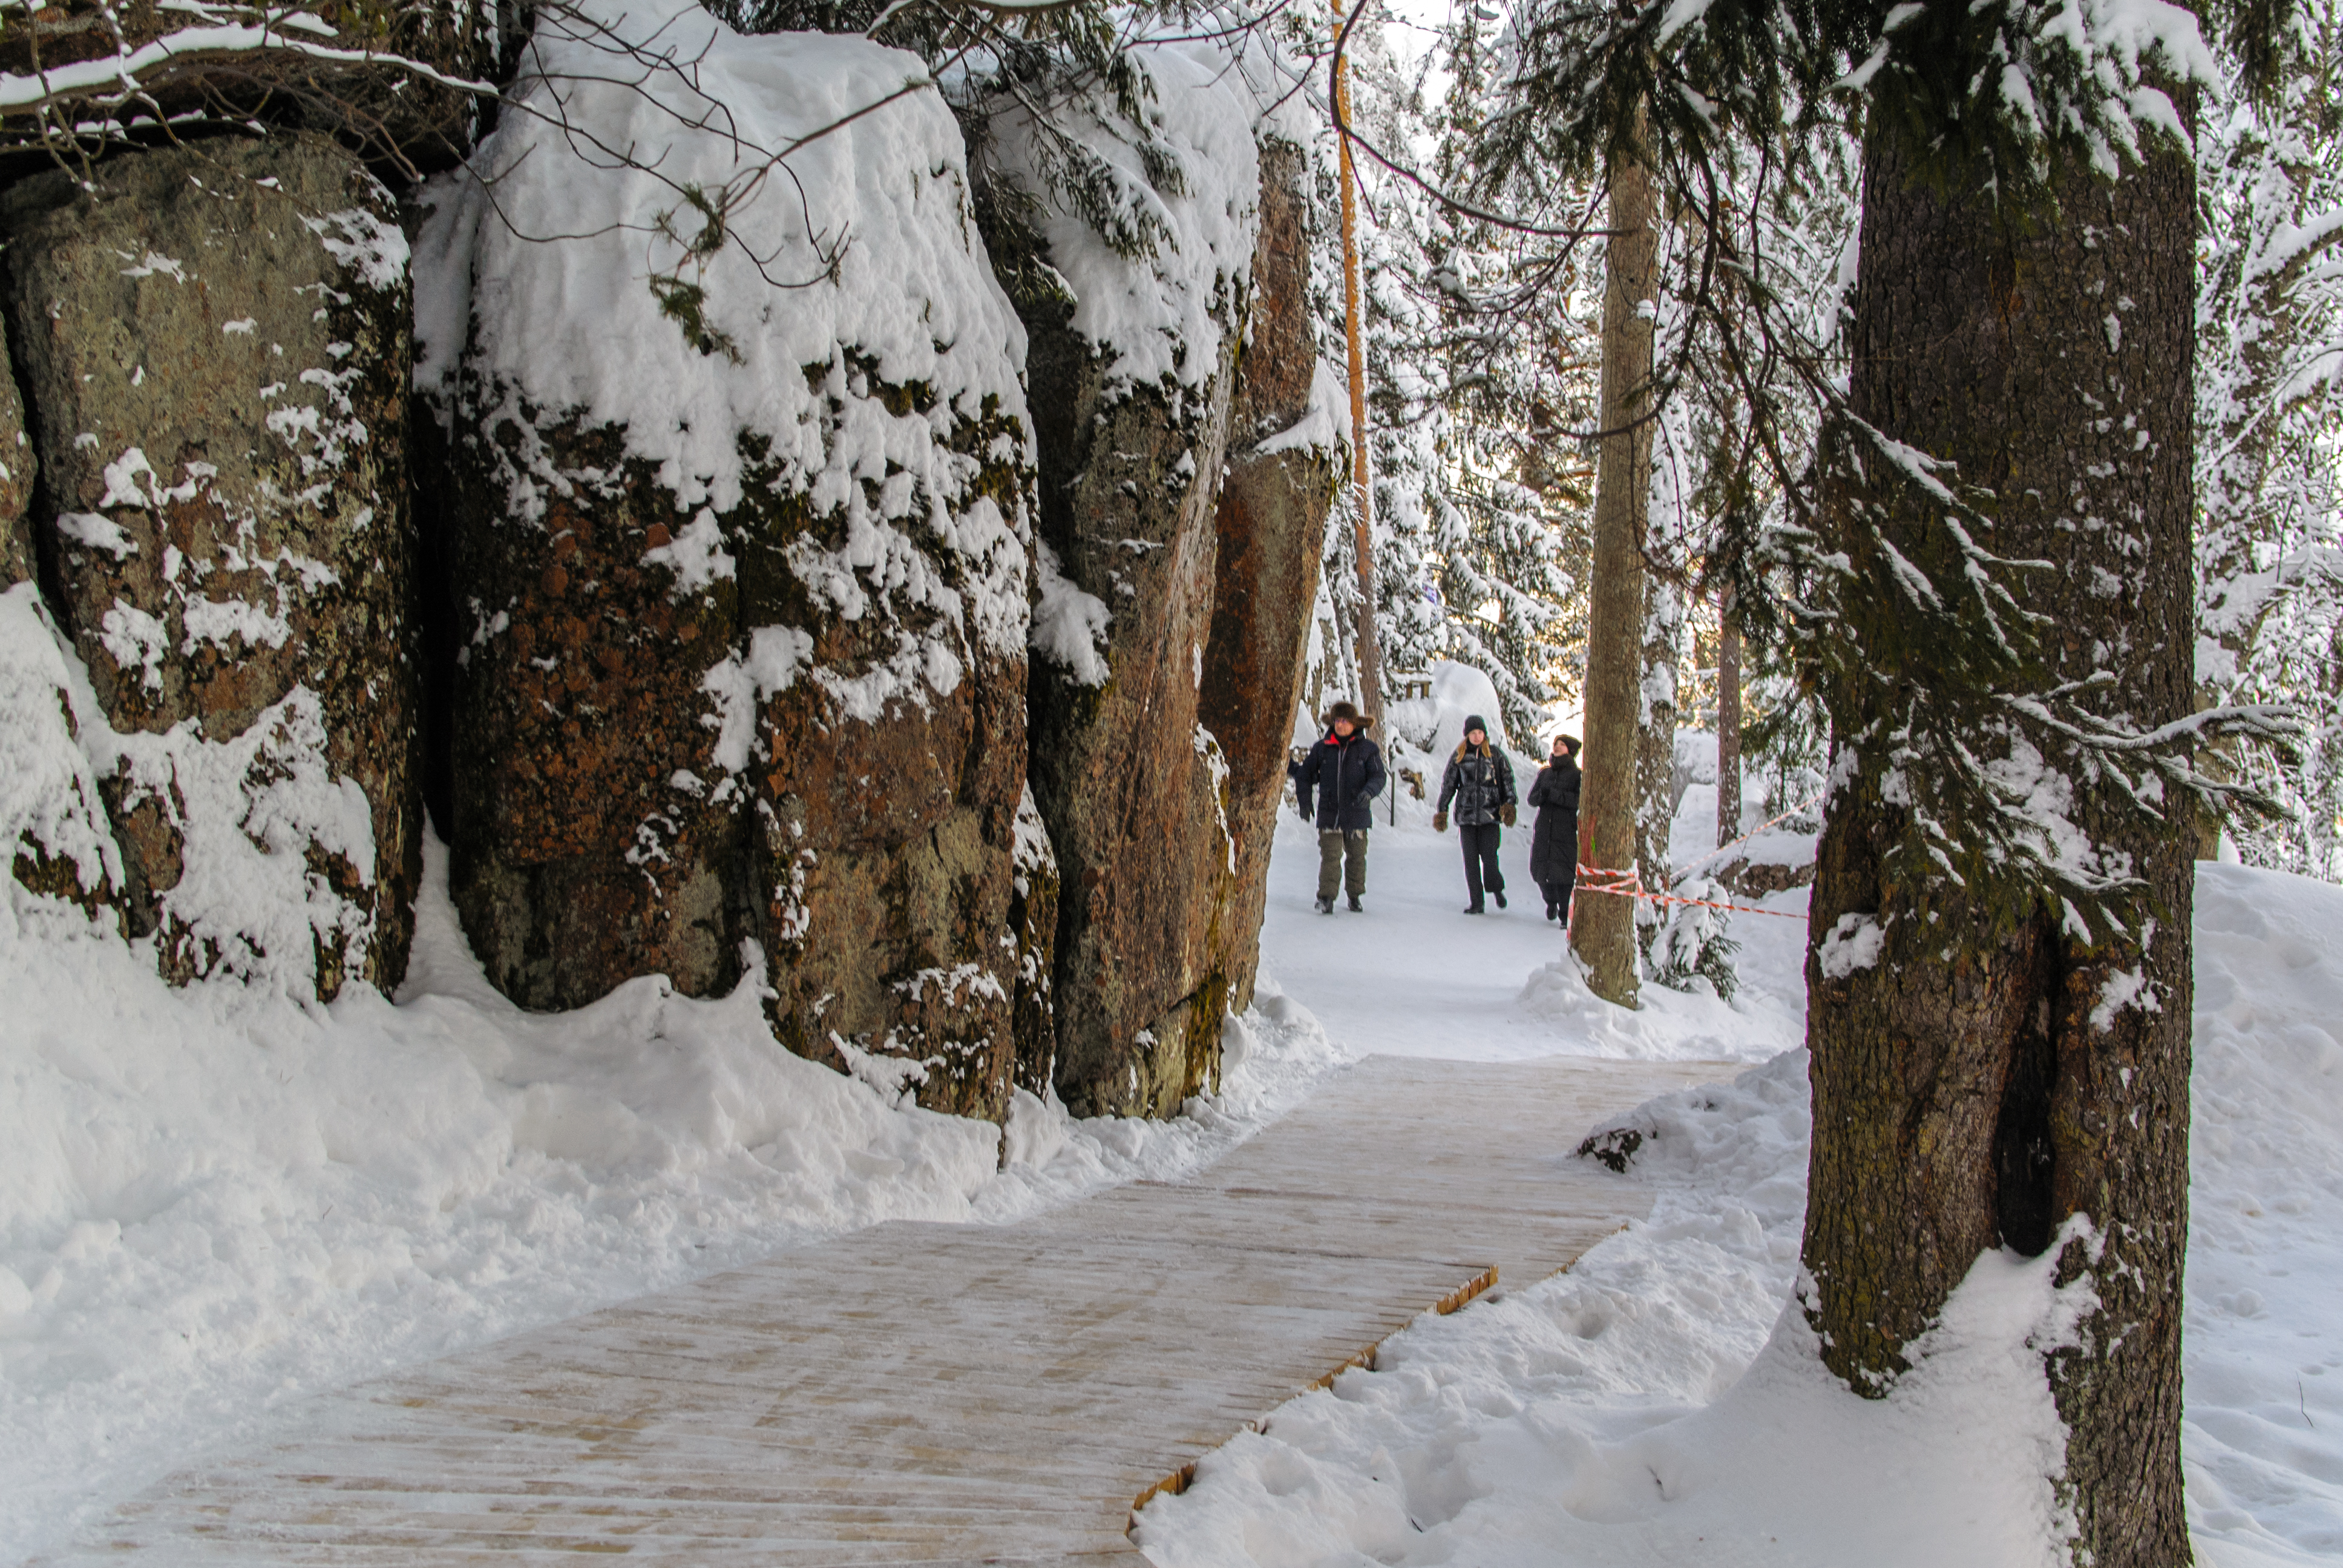
images, snow, People in nature, natural environment, branch, wood, freezing, twig, tree, plant, trunk, woody plant, geological phenomenon, recreation, forest, frost, event, winter, precipitation, fun, trail, woodland, pedestrian, arch, walking, grove, leisure, landscape, Northern hardwood forest, old growth forest, adventure, rock, winter storm, road, spruce fir forest, ice, mountaineer, street